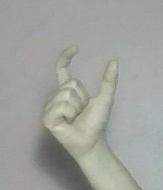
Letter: nun